Fort Pike

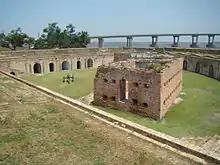
Fort Pike Citadel

A fort had been constructed in 1793 at Petit Coquilles, and was the intended destination of Jones's gunboat squadron prior to the Battle of Lake Borgne. General Jackson's engineer, Major Latour, lamented upon the state of the fort in 1814. Postwar, it was decided to improve the coastal defences with the creation of Fort Pike commencing in 1819 to replace the earlier fort. It was the first of three forts to be constructed in Louisiana under the postwar "Third System", along with Fort Jackson, Louisiana, and Fort Livingston, Louisiana. During the Seminole Wars in Florida through the 1820s, the US temporarily held Seminole Indians here who had been taken prisoner. They were eventually transported to the Seminole Reservation in Indian Territory (now Oklahoma.)